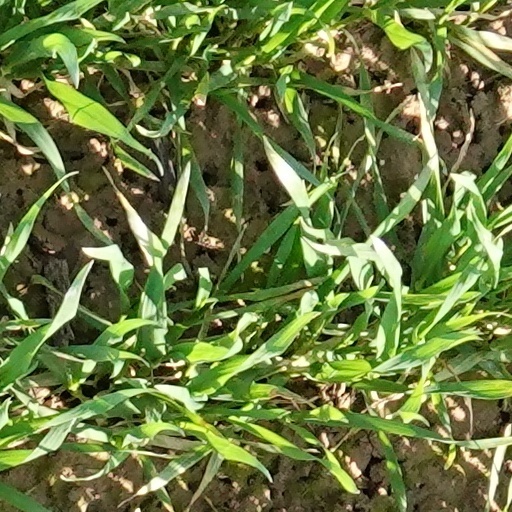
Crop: wheat